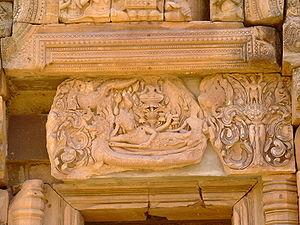
Khao Phnom Rung est le nom d'un volcan éteint depuis 900 000 ans, sur lequel fut érigé à partir du Xᵉ siècle le temple Prasat Phnom Rung. Le Khao Phnom Rung se trouve au sud de la province de Buriram, en Thaïlande, près de la frontière du Cambodge.